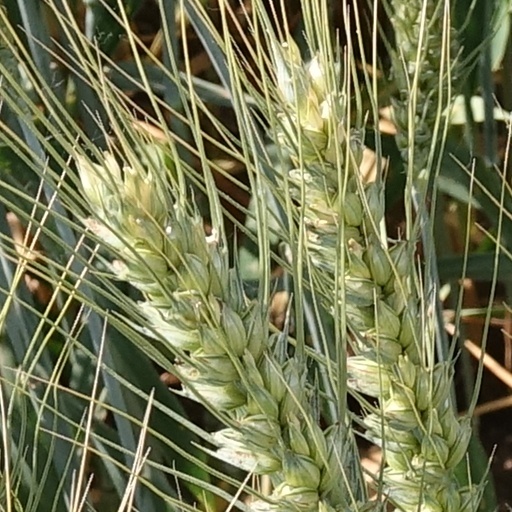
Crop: wheat